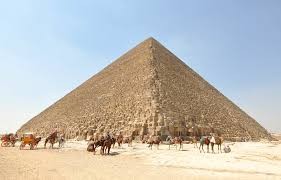
Landmark: Pyramids of Giza